Saint Stephen

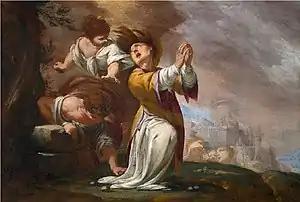
"Stoning of Saint Stephen" by Giovanni Battista Lucini

The account is that the crowd, thus castigated, could contain their anger no longer. However, Stephen looked up and cried, "Behold, I see the heavens opened, and the Son of Man standing on the right hand of God." He said that the recently resurrected Jesus was standing by the side of God. The people from the crowd, who threw the first stones, laid their coats down so as to be able to do this, at the feet of a young man named Saul (later identified as Paul the Apostle). Stephen prayed that the Lord would receive his spirit and his killers be forgiven, sank to his knees, and "fell asleep". Saul "was consenting unto his death." In the aftermath of Stephen's death, the remaining disciples except for the apostles fled to distant lands, many to Antioch.